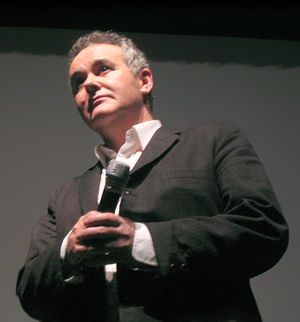
Adam Curtis
Adam Curtis er instruktør og producent på en række dokumentarfilm, blandt andet The Power of Nightmares og The Century of Self.